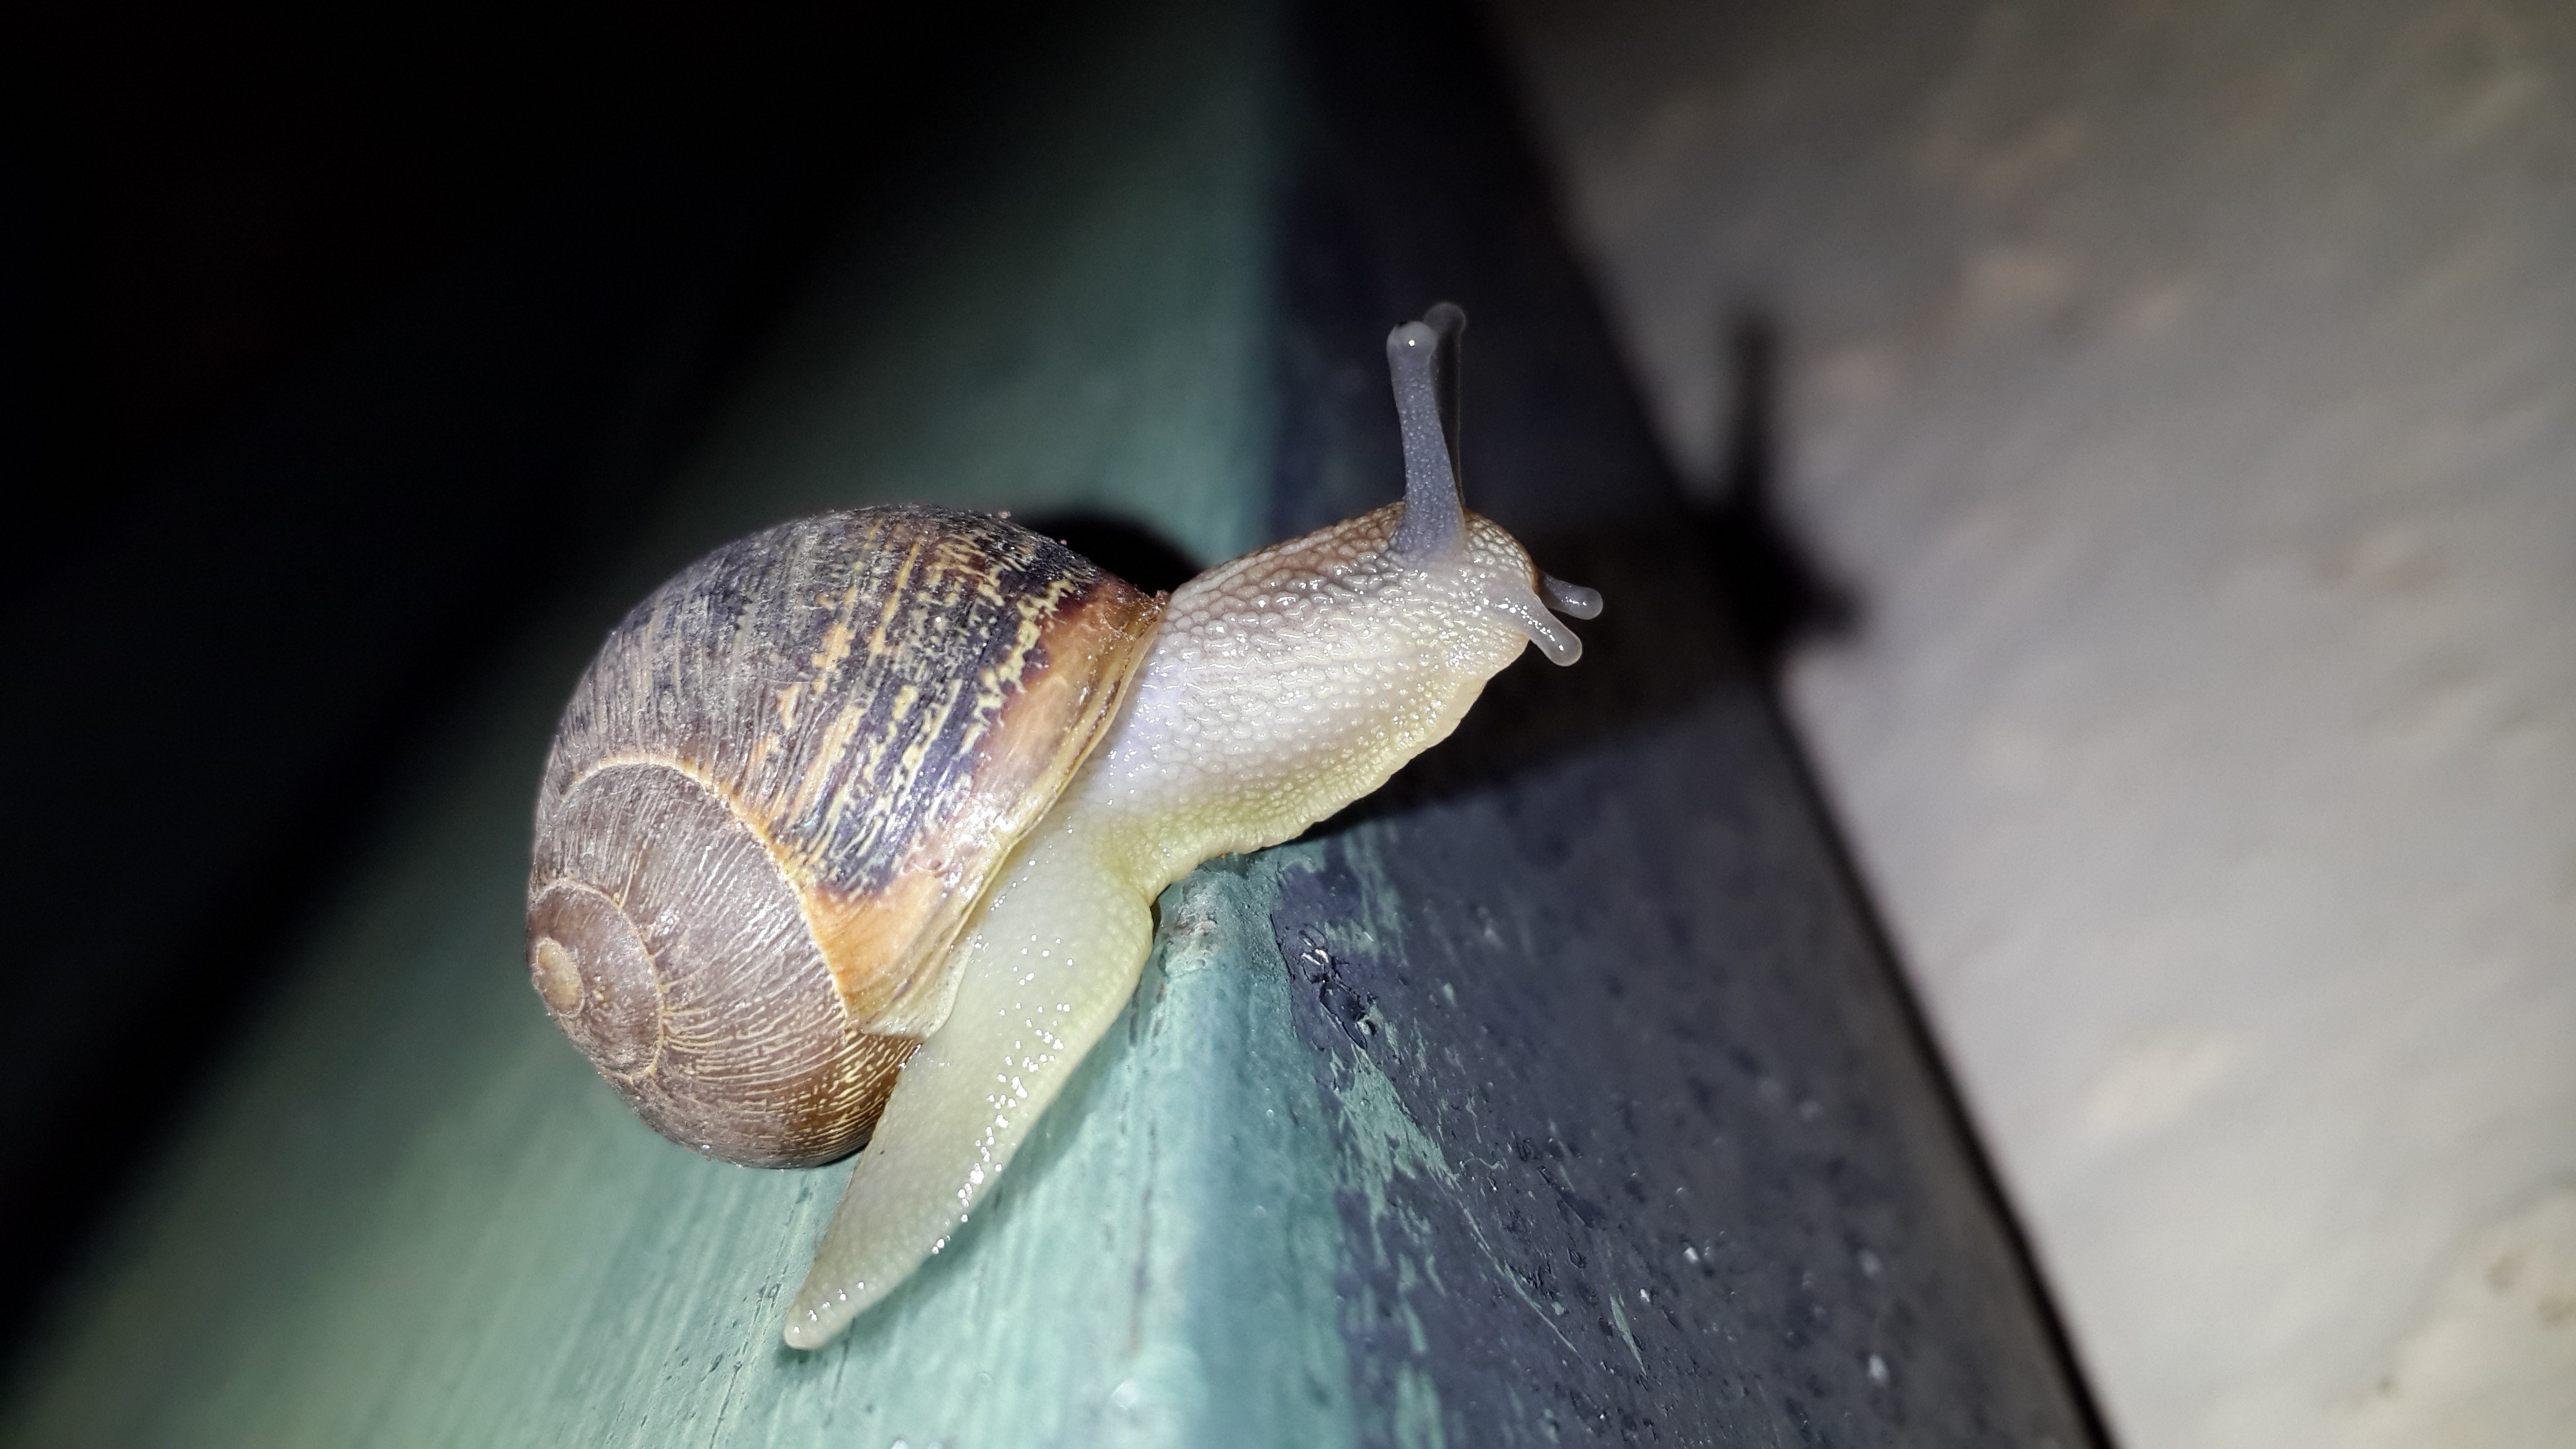
photography, animal, natural, fauna, invertebrate, close up, snail, molluscs, slug, macro photography, snails and slugs